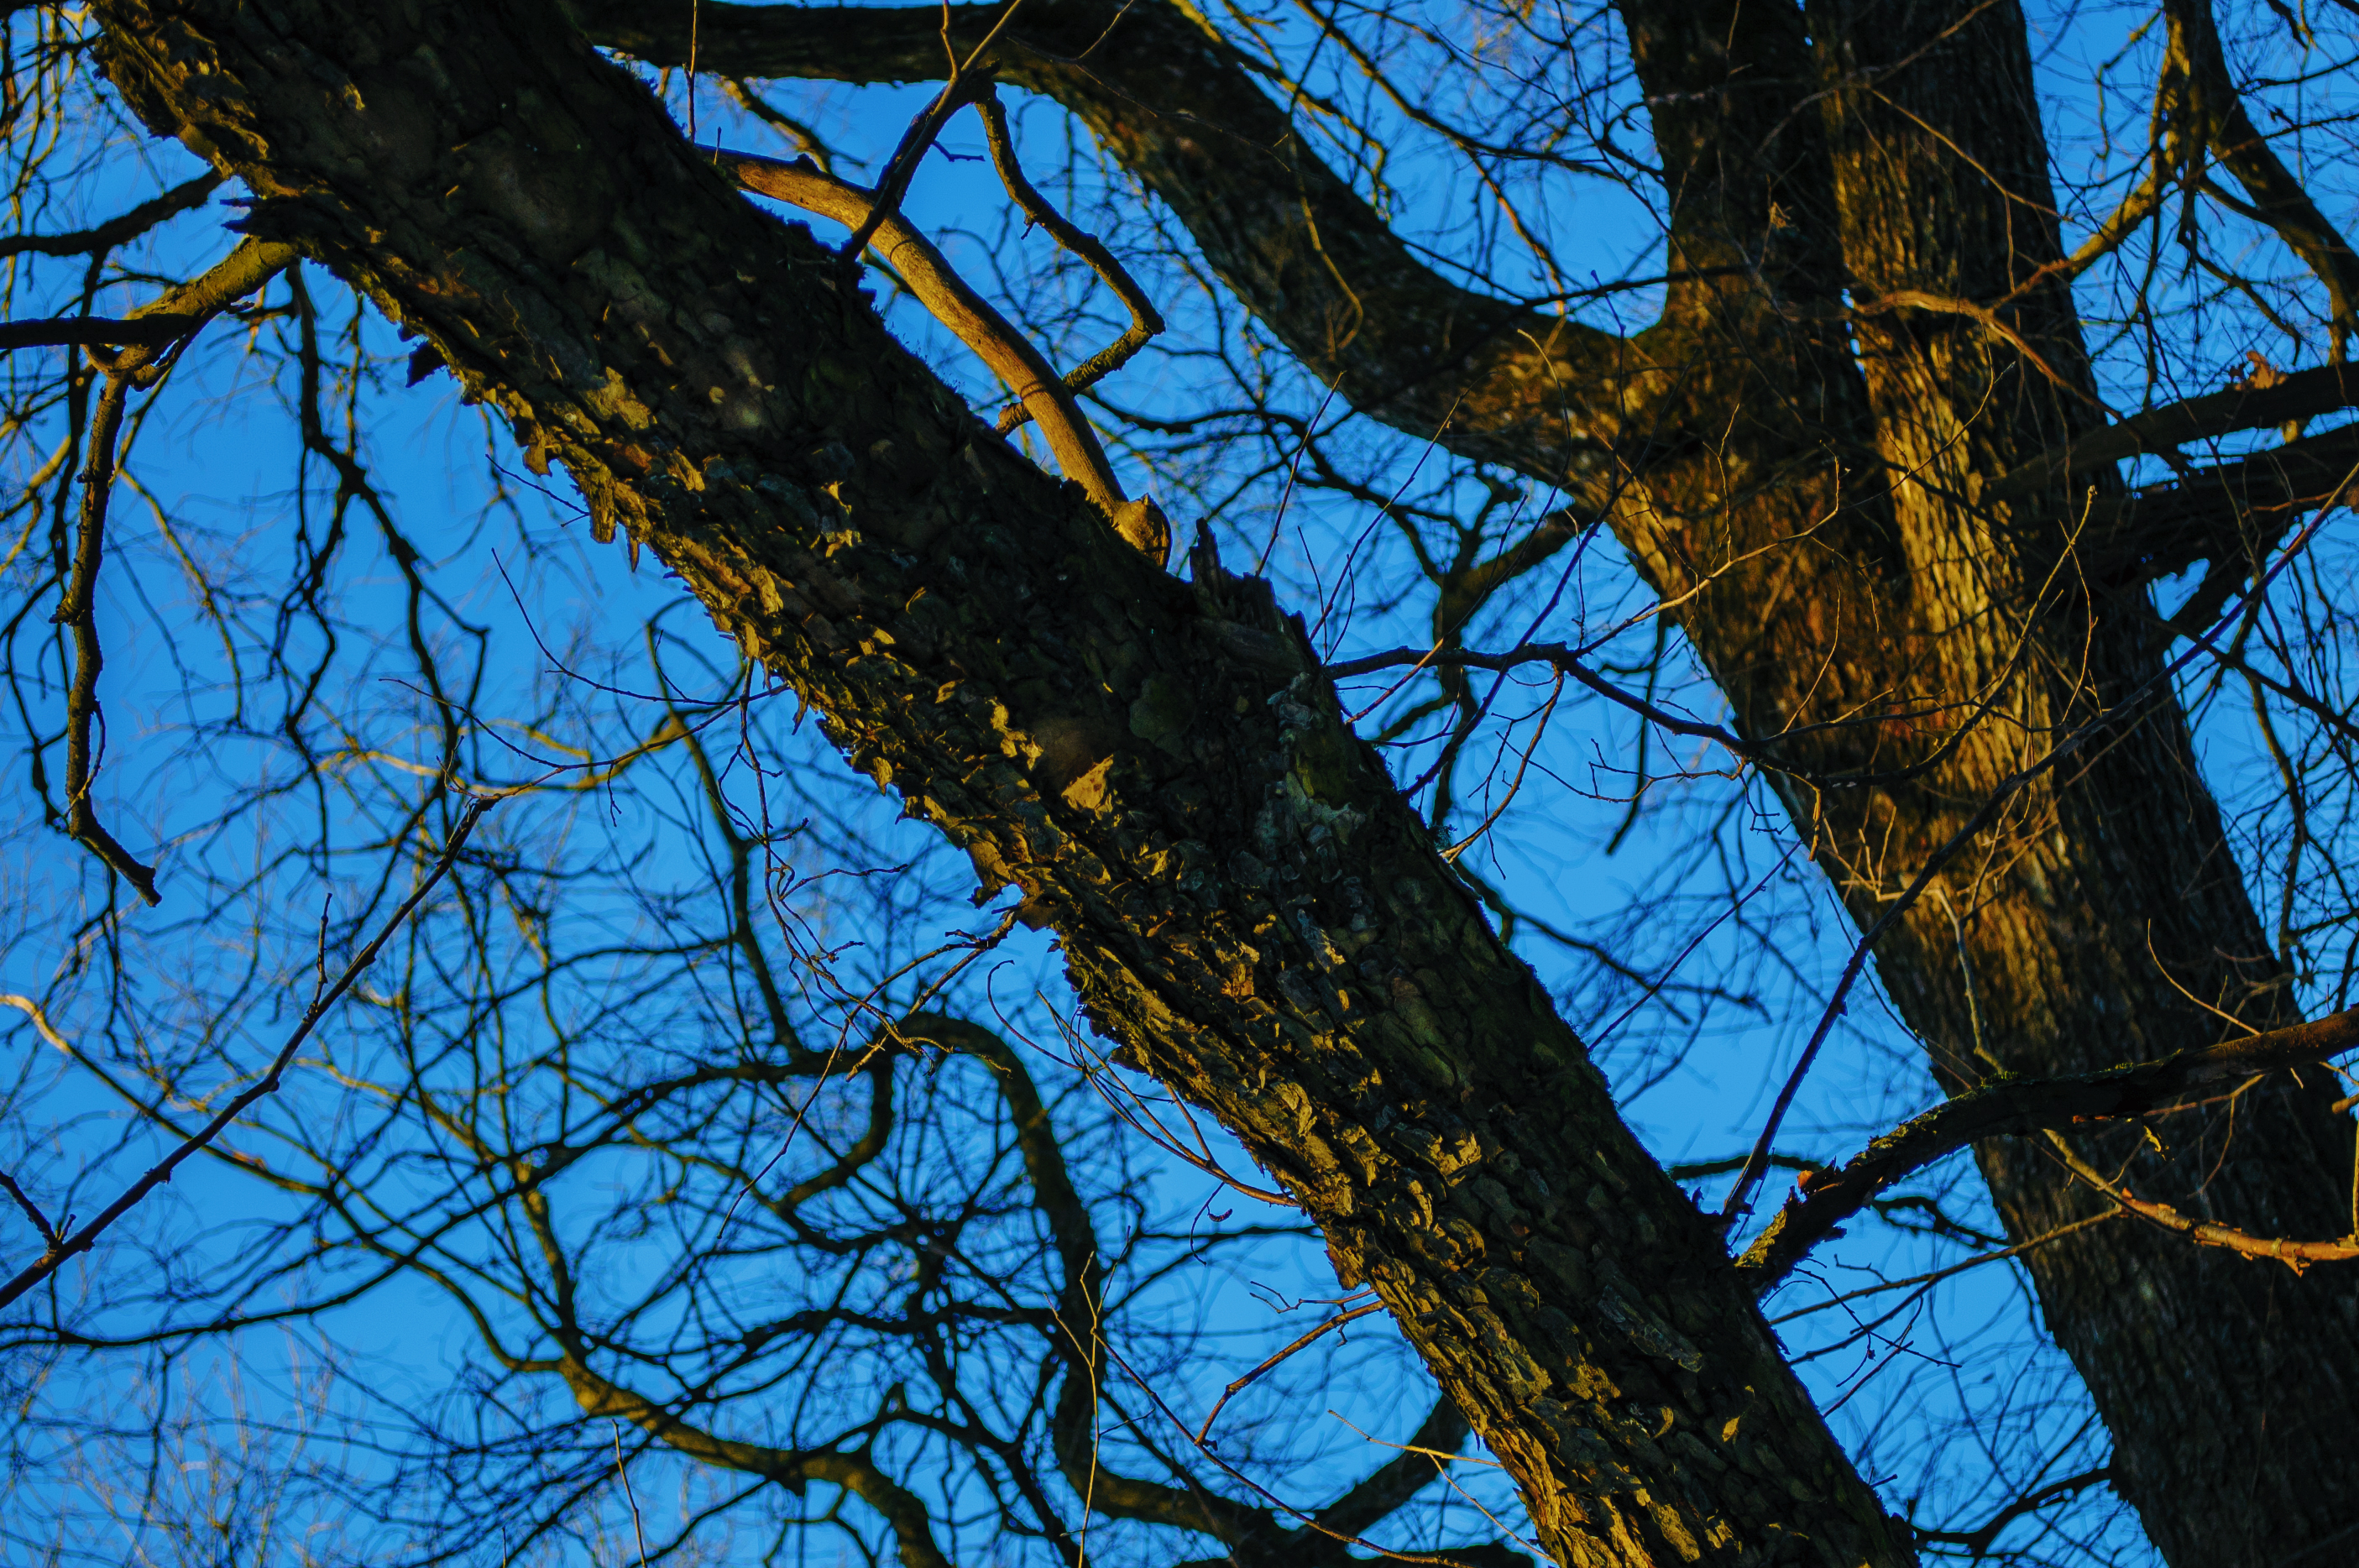
images, sky, twig, trunk, wood, tree, deciduous, Tints and shades, natural landscape, electric blue, pattern, forest, temperate broadleaf and mixed forest, plant, symmetry, Northern hardwood forest, winter, woodland, plant stem, autumn, birch family, pine family